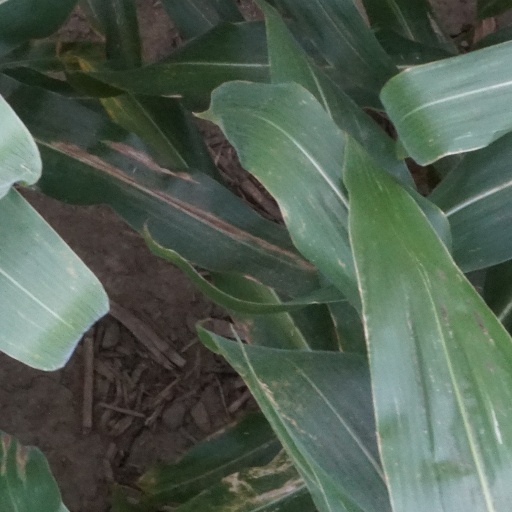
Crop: maize; corn